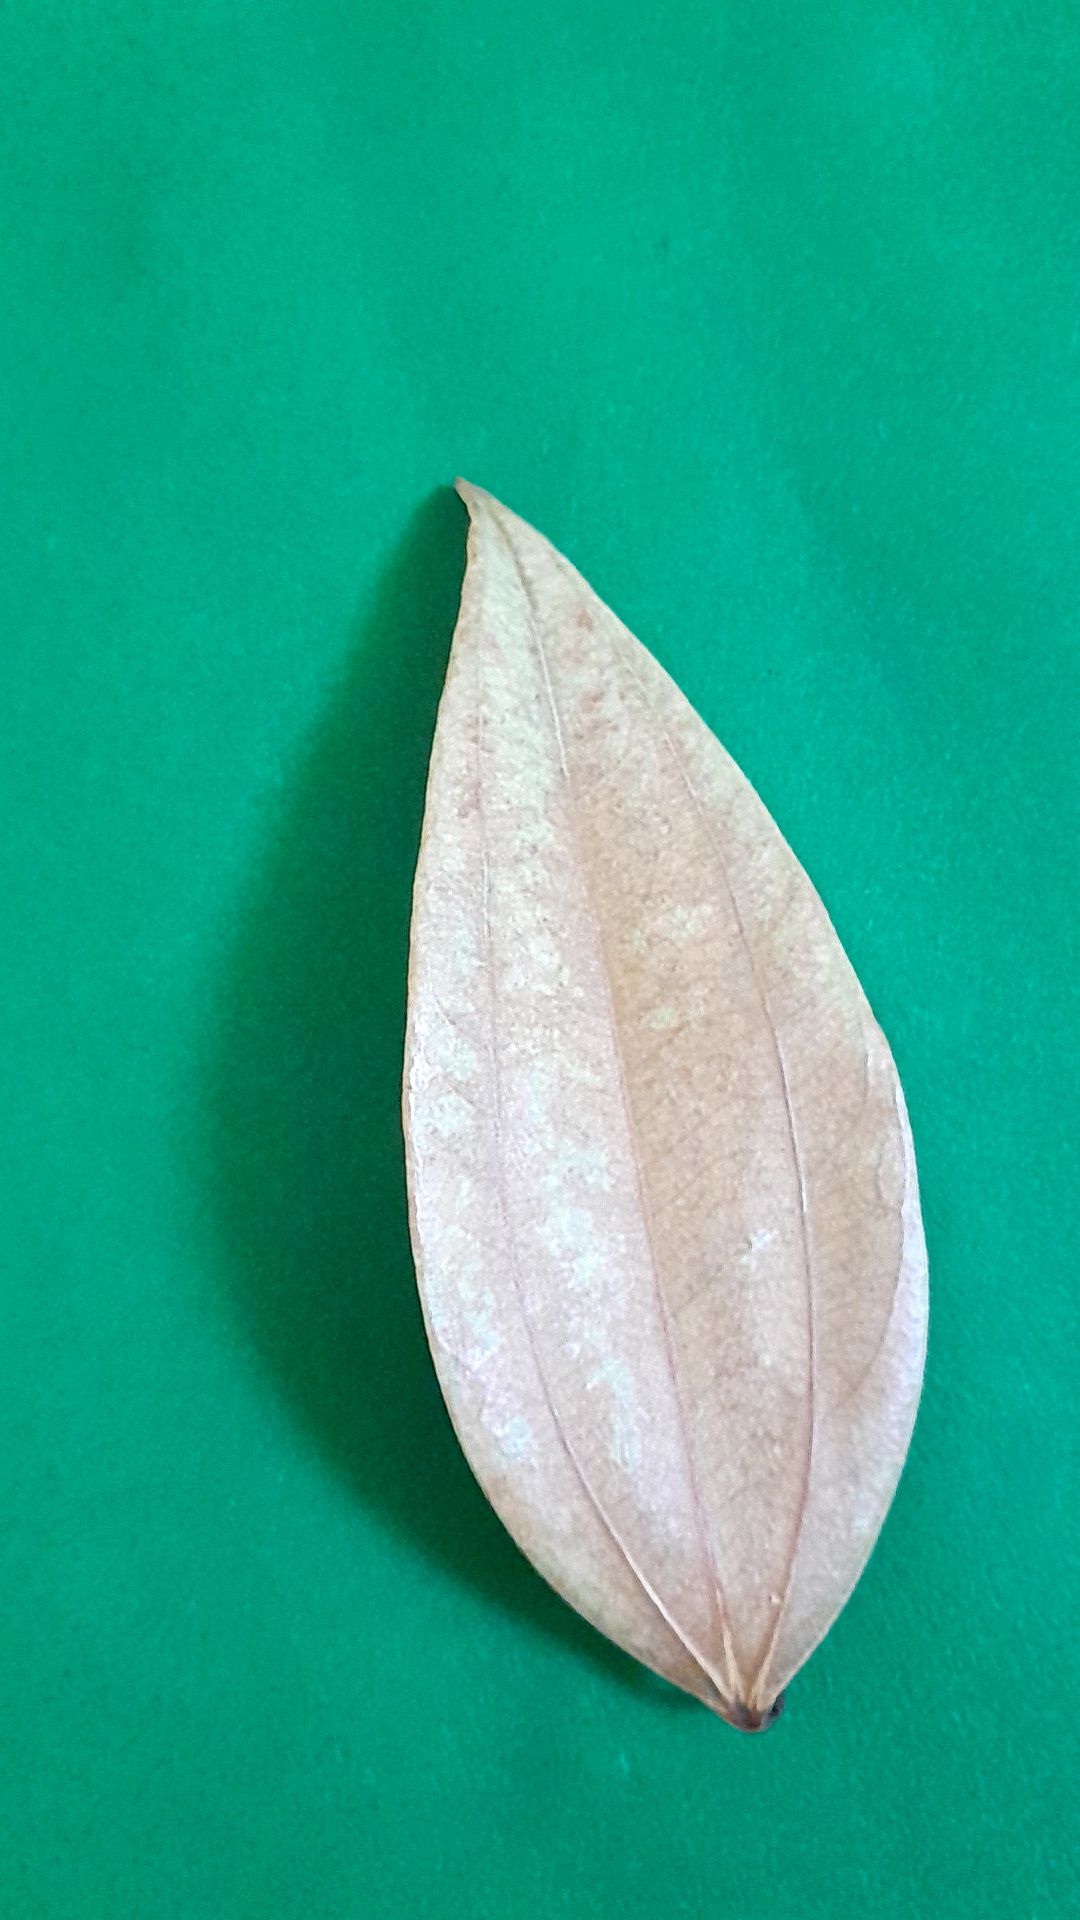
Label: Dry Leaf